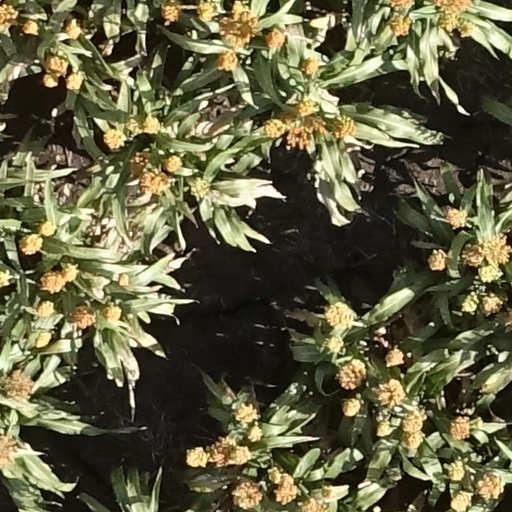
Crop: sorghum